Recreation Park, Alloa

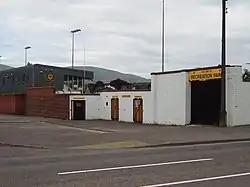

On 12 September 2014, a six-figure sponsorship deal was struck that saw the stadium renamed as "The Indodrill Stadium". However, supporters of the club continue to call it "Recreation Park", "Recreation Grounds" or "The Recs". In June 2016 it was announced that from the 2016–17 season, Alloa would ground share with Lowland Football League side BSC Glasgow, while the latter continued to work towards their goal of having their own facility.